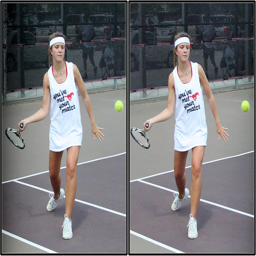
A woman with a racket goes to hit a tennis ball.
A young woman is swinging at a tennis ball.
Two same photograph of a girl playing tennis in a court.
The double image shows a woman swinging a tennis racket.
A double image of a tennis player about to hit the ball.